Puerto Soledad

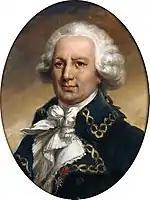
Louis Antoine de Bougainville

The settlement was established as a French colony under the name "Port Saint Louis" in 1764, and within a year reached a population of 75 (most of them Acadians), with three marriages and two births recorded (one of the births was François Benoit in 1764, son of Augustin Benoit and Françoise Thériault – apparently the first ever in the islands' history). After three years of French possession the settlement was ceded to Spain, and all the French settlers left to be replaced by Spaniards. Acting on personal instructions by King Carlos III, the Spanish Government reimbursed the founder of Port St. Louis, Louis Antoine de Bougainville, 618,108 French livres.